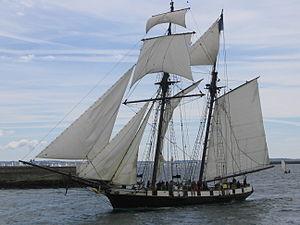
La La Recouvrance lors du rassemblement de vieux gréments de Brest 2008